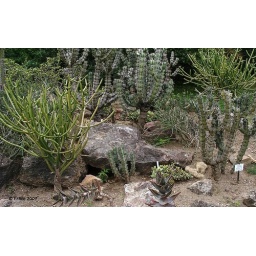
succulent garden, near main entrance of garden. plants will be stored in glass houses during winter